Hayom Shehaya

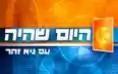
Hayom Shehaya logo

Hayom Shehaya (lit. "The Day That Was") is an Israeli late night current events program, broadcast on Israeli TV's Channel 10.